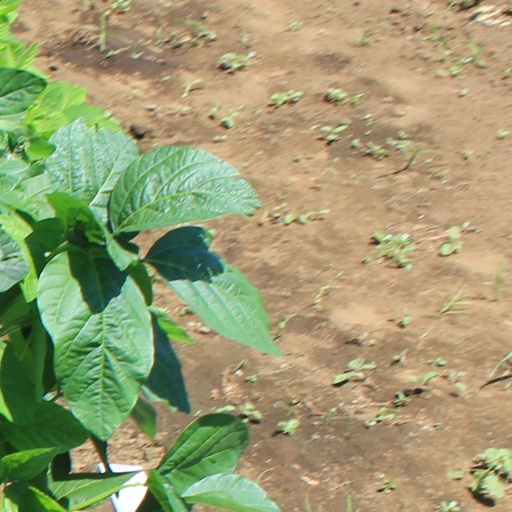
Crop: soybean